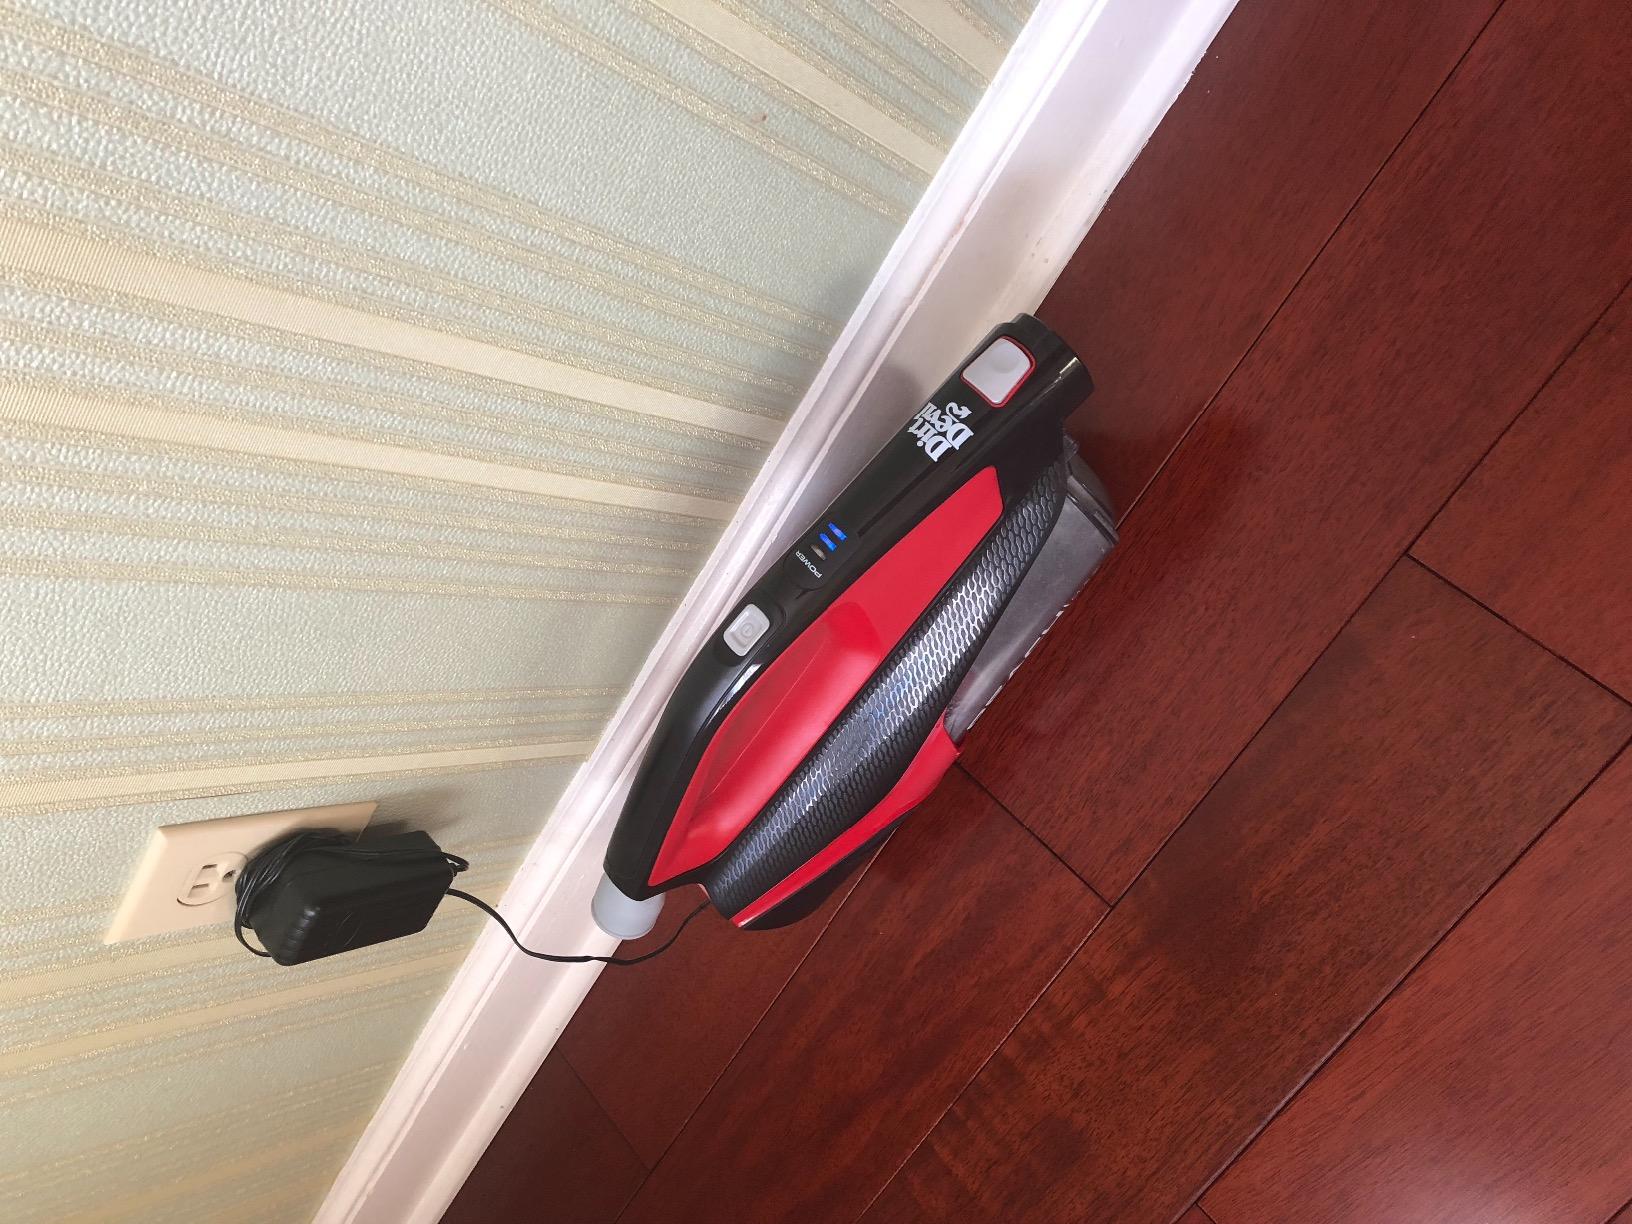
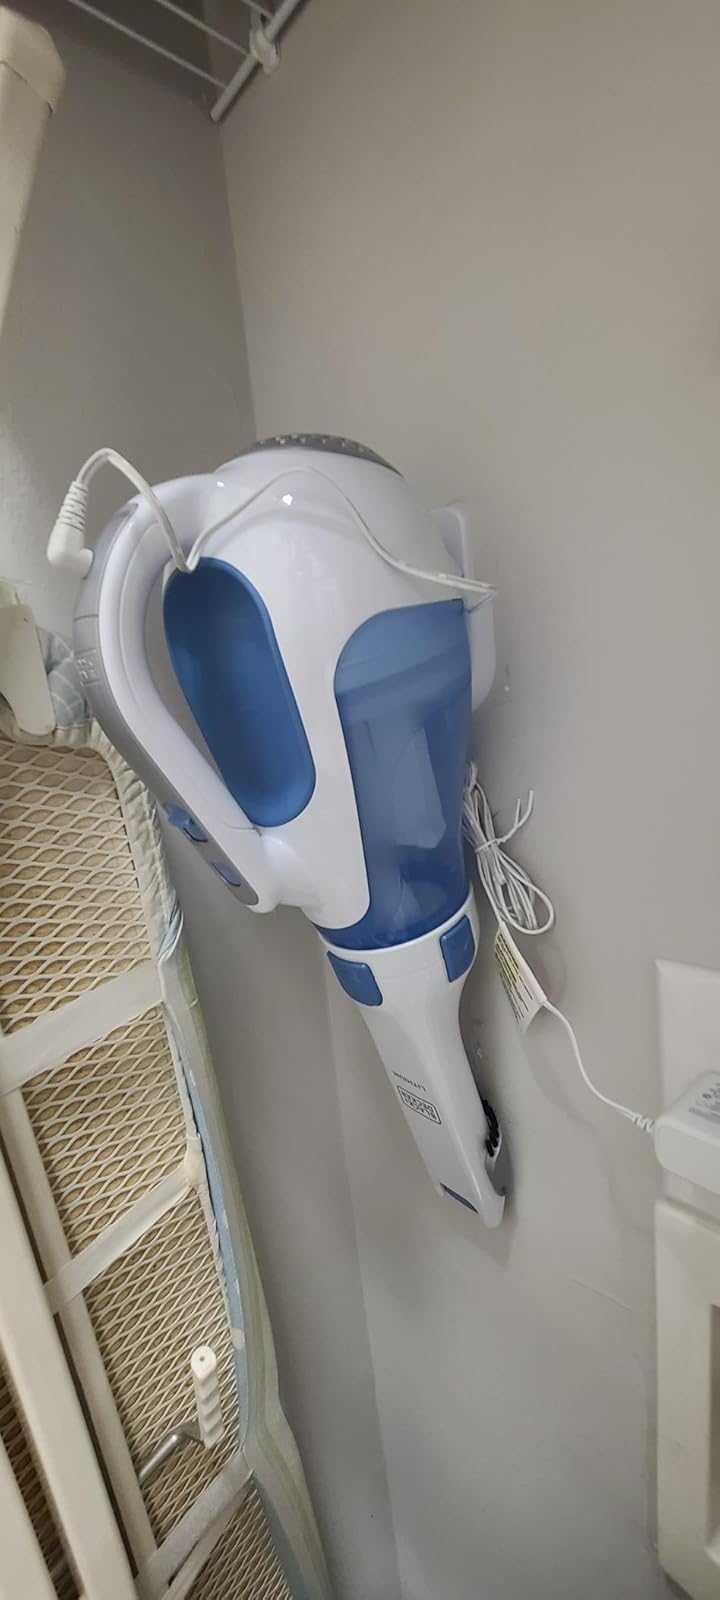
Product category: items_vacuum
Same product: no